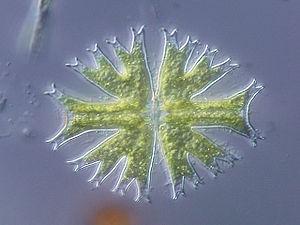
Les Desmidiales ou Desmidiées sont un ordre de micro-algues vertes qui comprend une quarantaine de genres et de 5 à 6 000 espèces.
Ce guide phylogénétique illustré du monde unicellulaire permet, pour l'ensemble des groupes d'organismes unicellulaires, d'accéder directement aux images entreposées sur le site de Wikimedia Commons. L'accès peut se faire soit de manière simplifiée vers les principaux grands groupes, soit de façon plus ciblée via un arbre phylogénétique. Cet arbre est tiré de l'ouvrage de Lecointre : Classification phylogénétique du vivant. Pour un arbre phylogénétique plus détaillé, voir l'arbre phylogénétique de wikipédia.